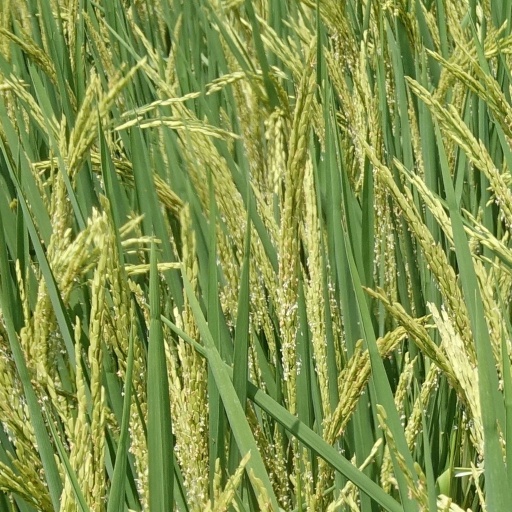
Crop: rice